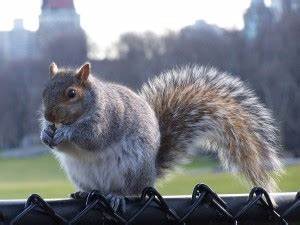
Label: squirrel